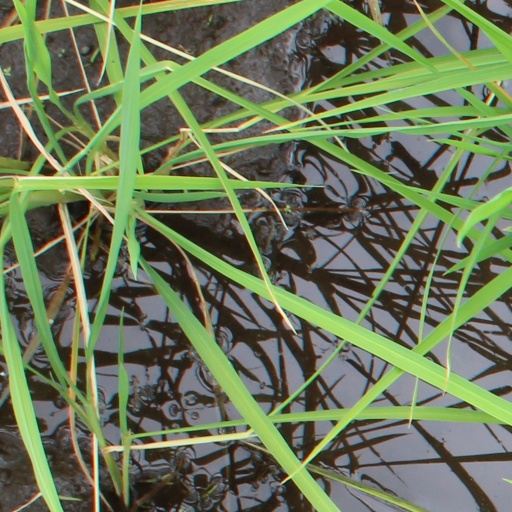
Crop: rice